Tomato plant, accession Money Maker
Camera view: tilt-top (135 deg); turntable rotation: 270 degrees
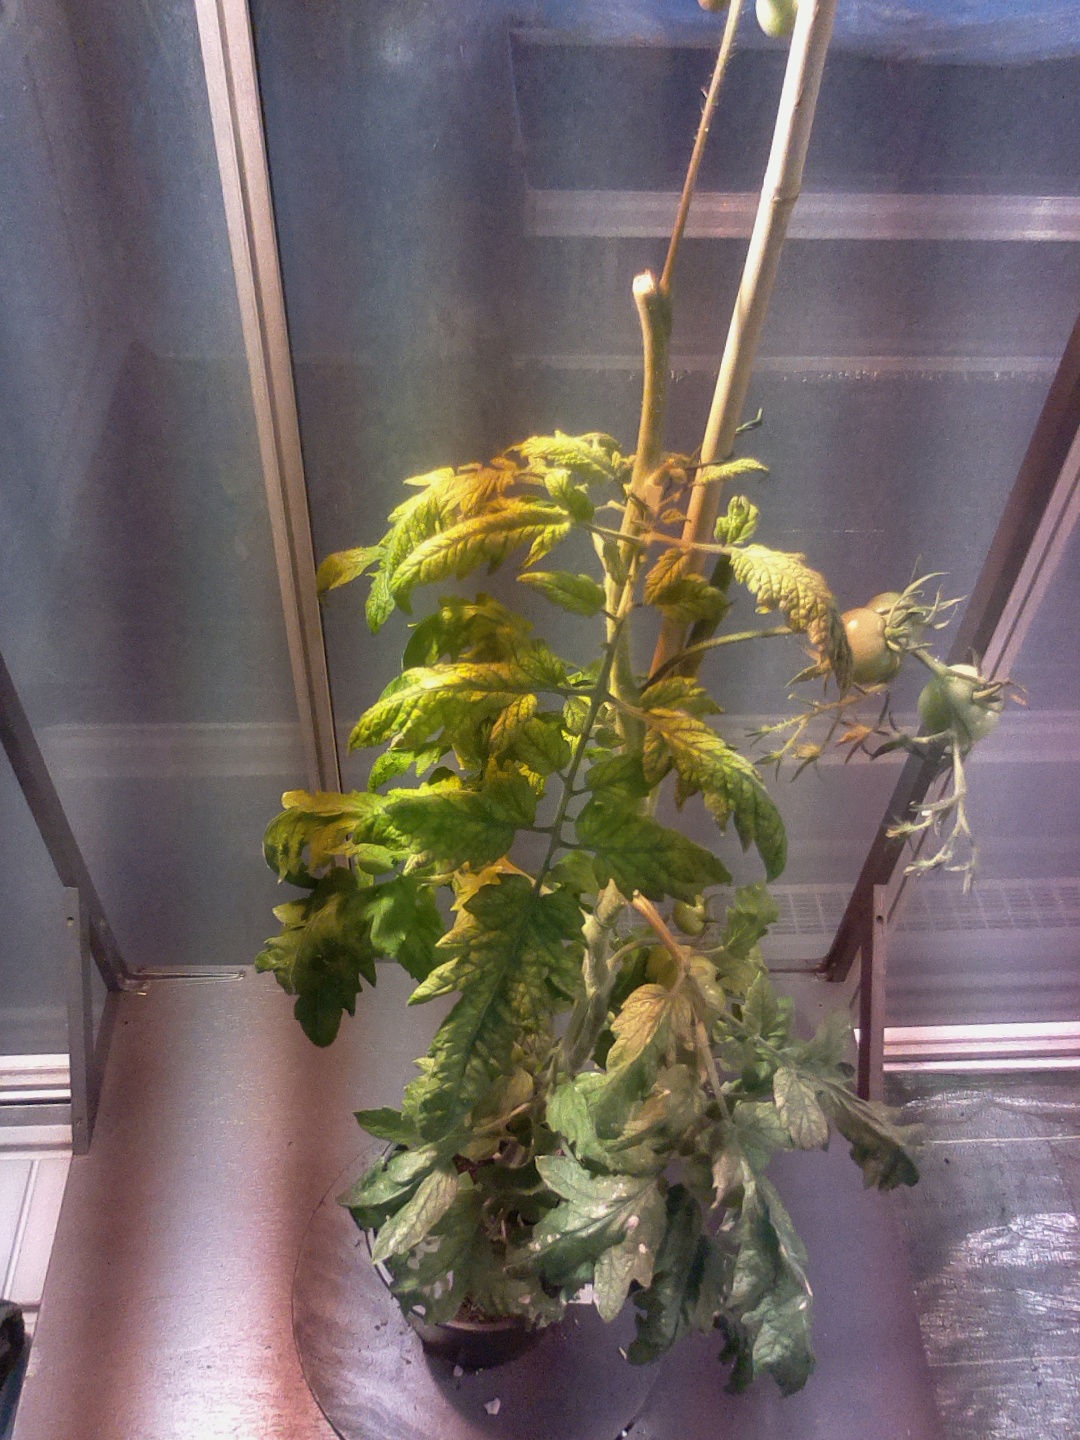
BBCH growth stage 78: 80% -90% of final fruit size